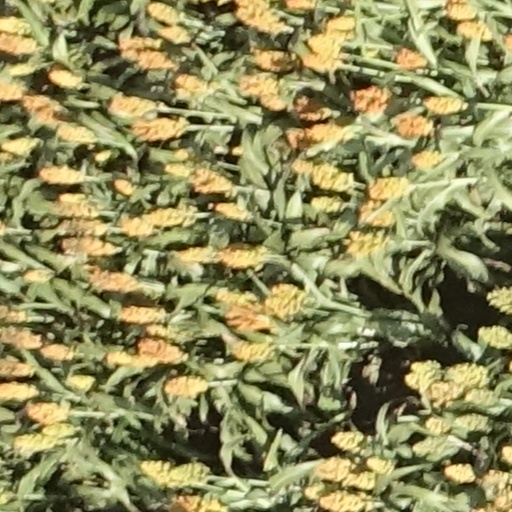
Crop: sorghum